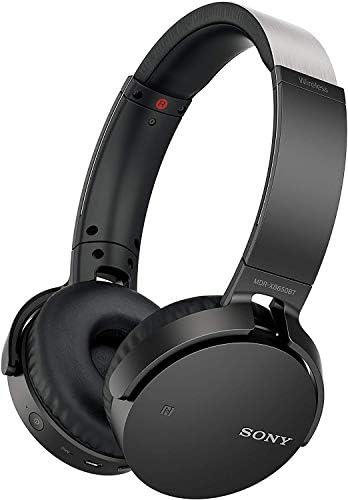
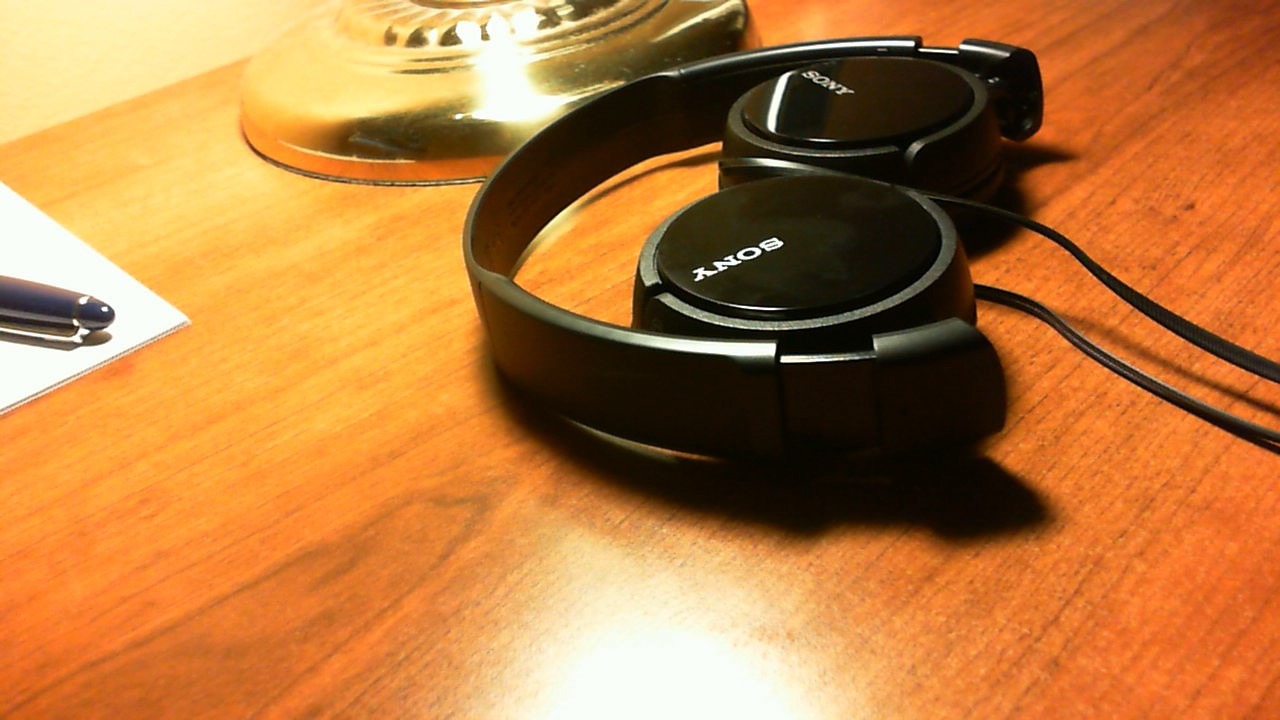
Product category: headphones
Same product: no